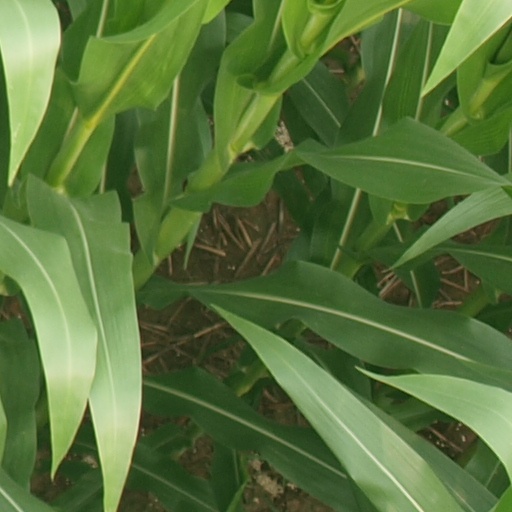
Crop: maize; corn